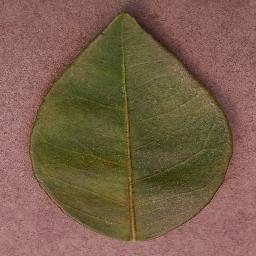
Label: Orange___Haunglongbing_(Citrus_greening)